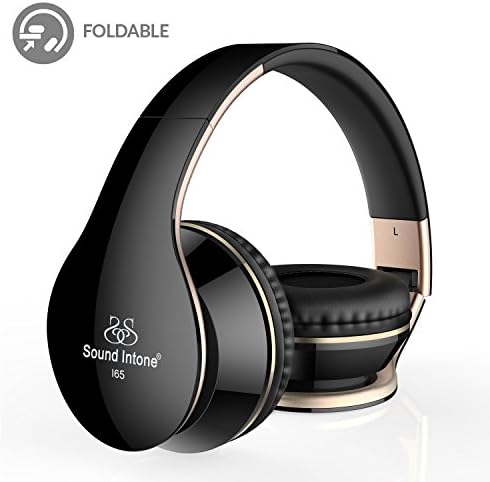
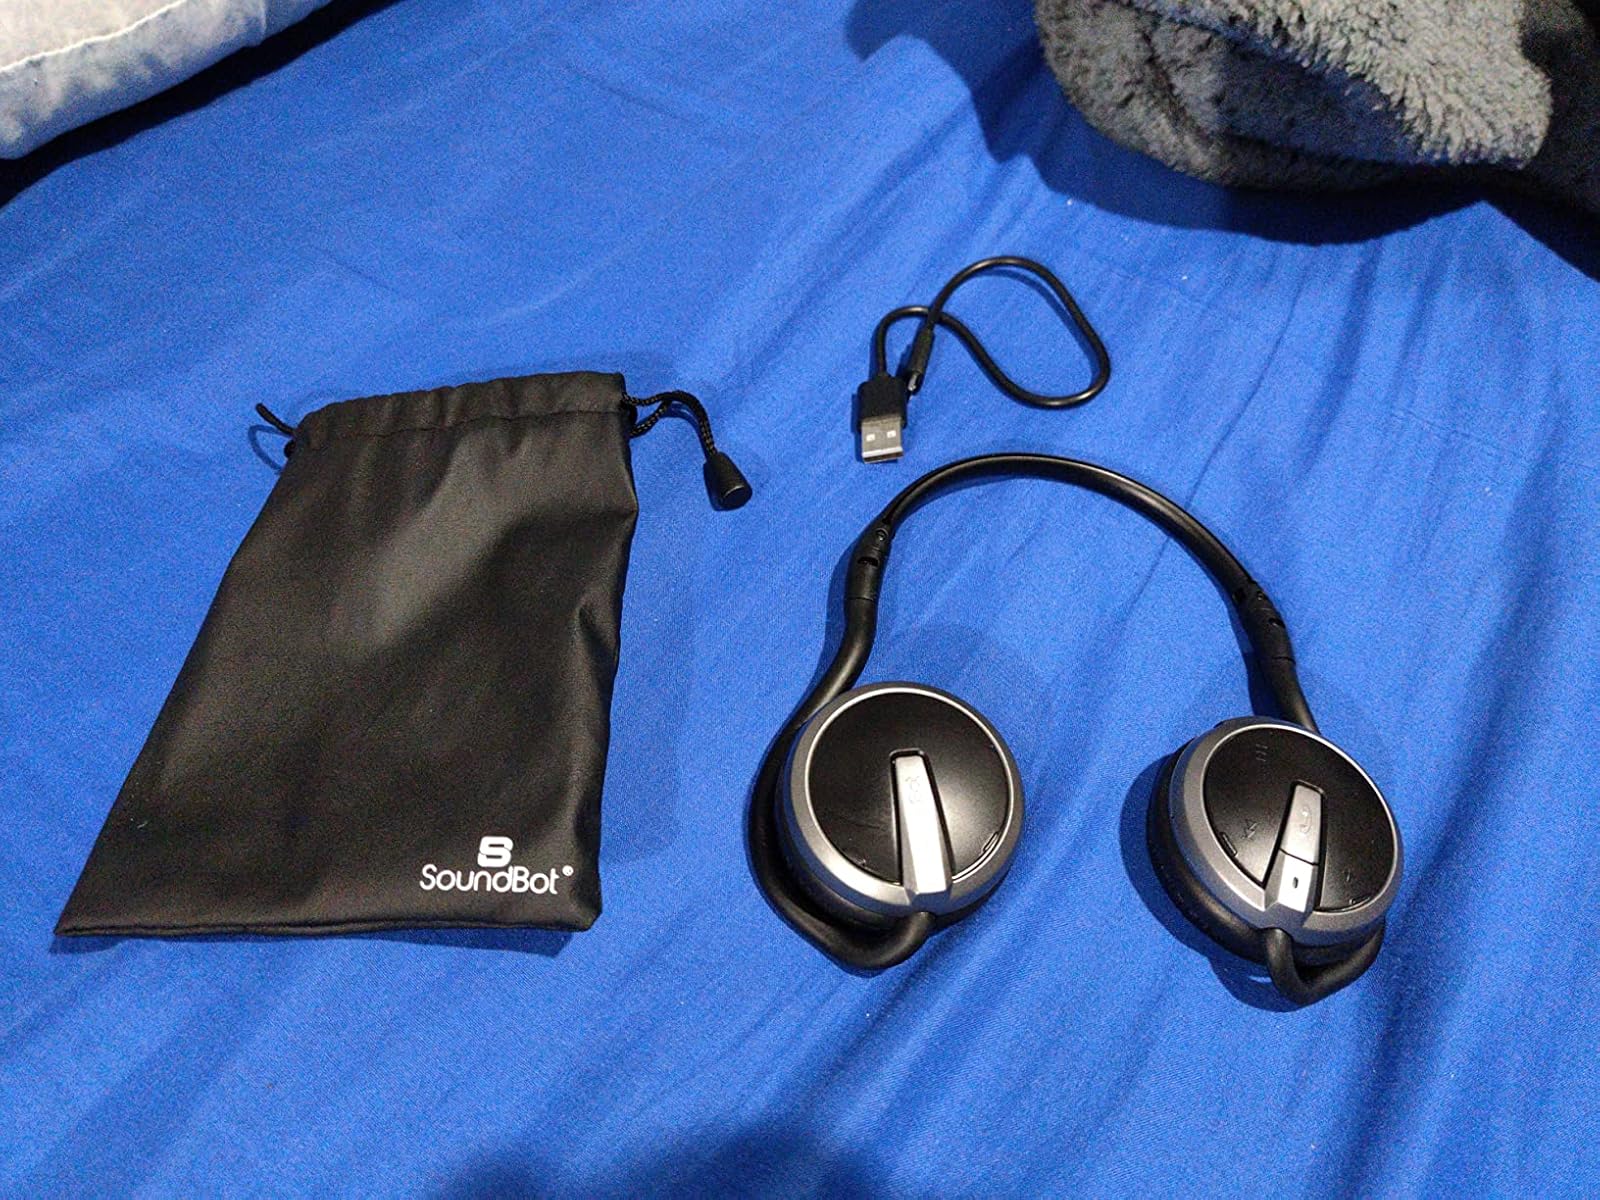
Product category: headphones
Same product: no